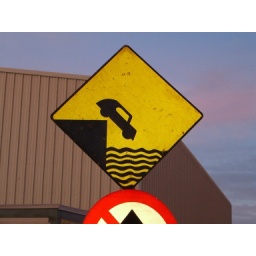
Best street sign in the world.